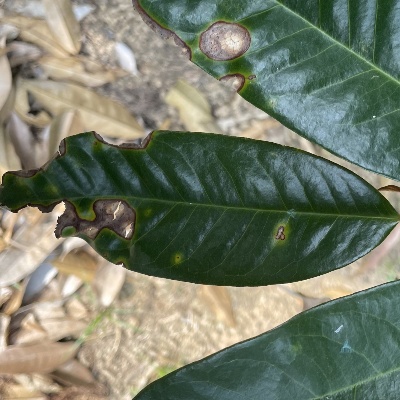
Label: Leaf_Phomopsis